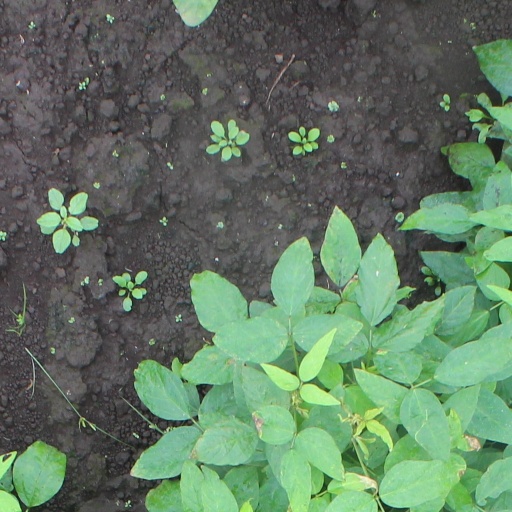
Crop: soybean